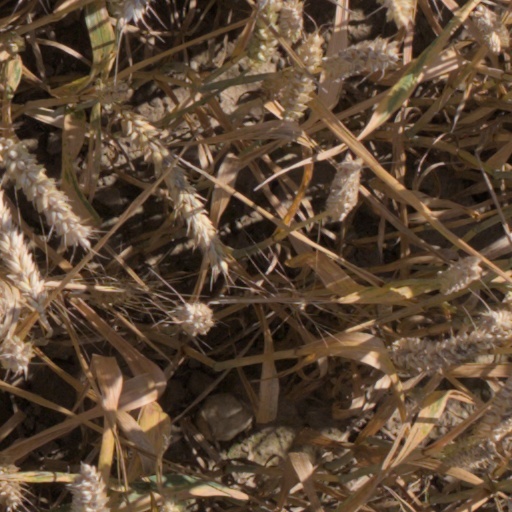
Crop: wheat